Describe the emotion expressed in this image:  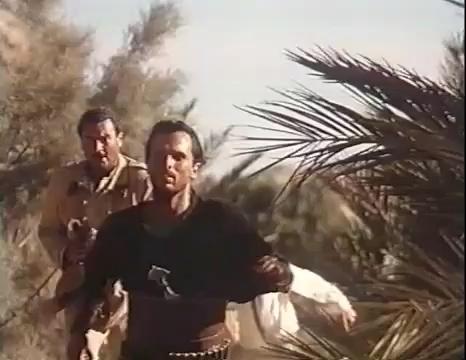
This person displays Pain, valence and arousal with low intensity.